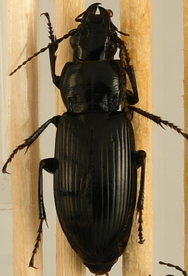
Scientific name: Pterostichus melanarius
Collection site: Steigerwaldt Land Services Site (STEI), plot STEI_002